Light fighter

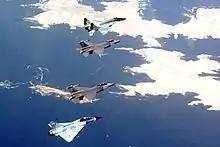
Mikoyan MiG-29, General Dynamics/Lockheed Martin F-16 Fighting Falcon and Dassault Mirage 2000 are popular series of light fighters. Being Cold War designs, they are still influential to contemporary air forces.

A light fighter or lightweight fighter is a fighter aircraft towards the low end of the practical range of weight, cost, and complexity over which fighters are fielded. The light or lightweight fighter retains carefully selected competitive features, in order to provide cost-effective design and performance.